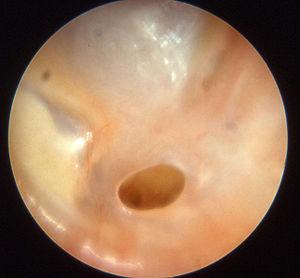
L’otoscopie est un examen réalisé par le médecin qui vise à visualiser le tympan et le conduit auditif externe. Pour cela, le médecin utilise un instrument spécifique : l'otoscope.